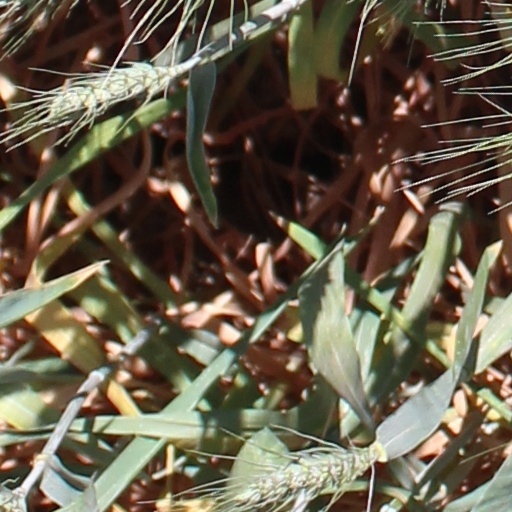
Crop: wheat